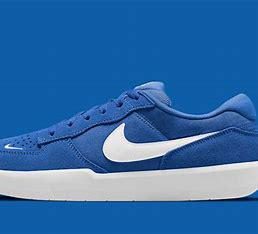
Brand: Nike
Model: SB Force 58